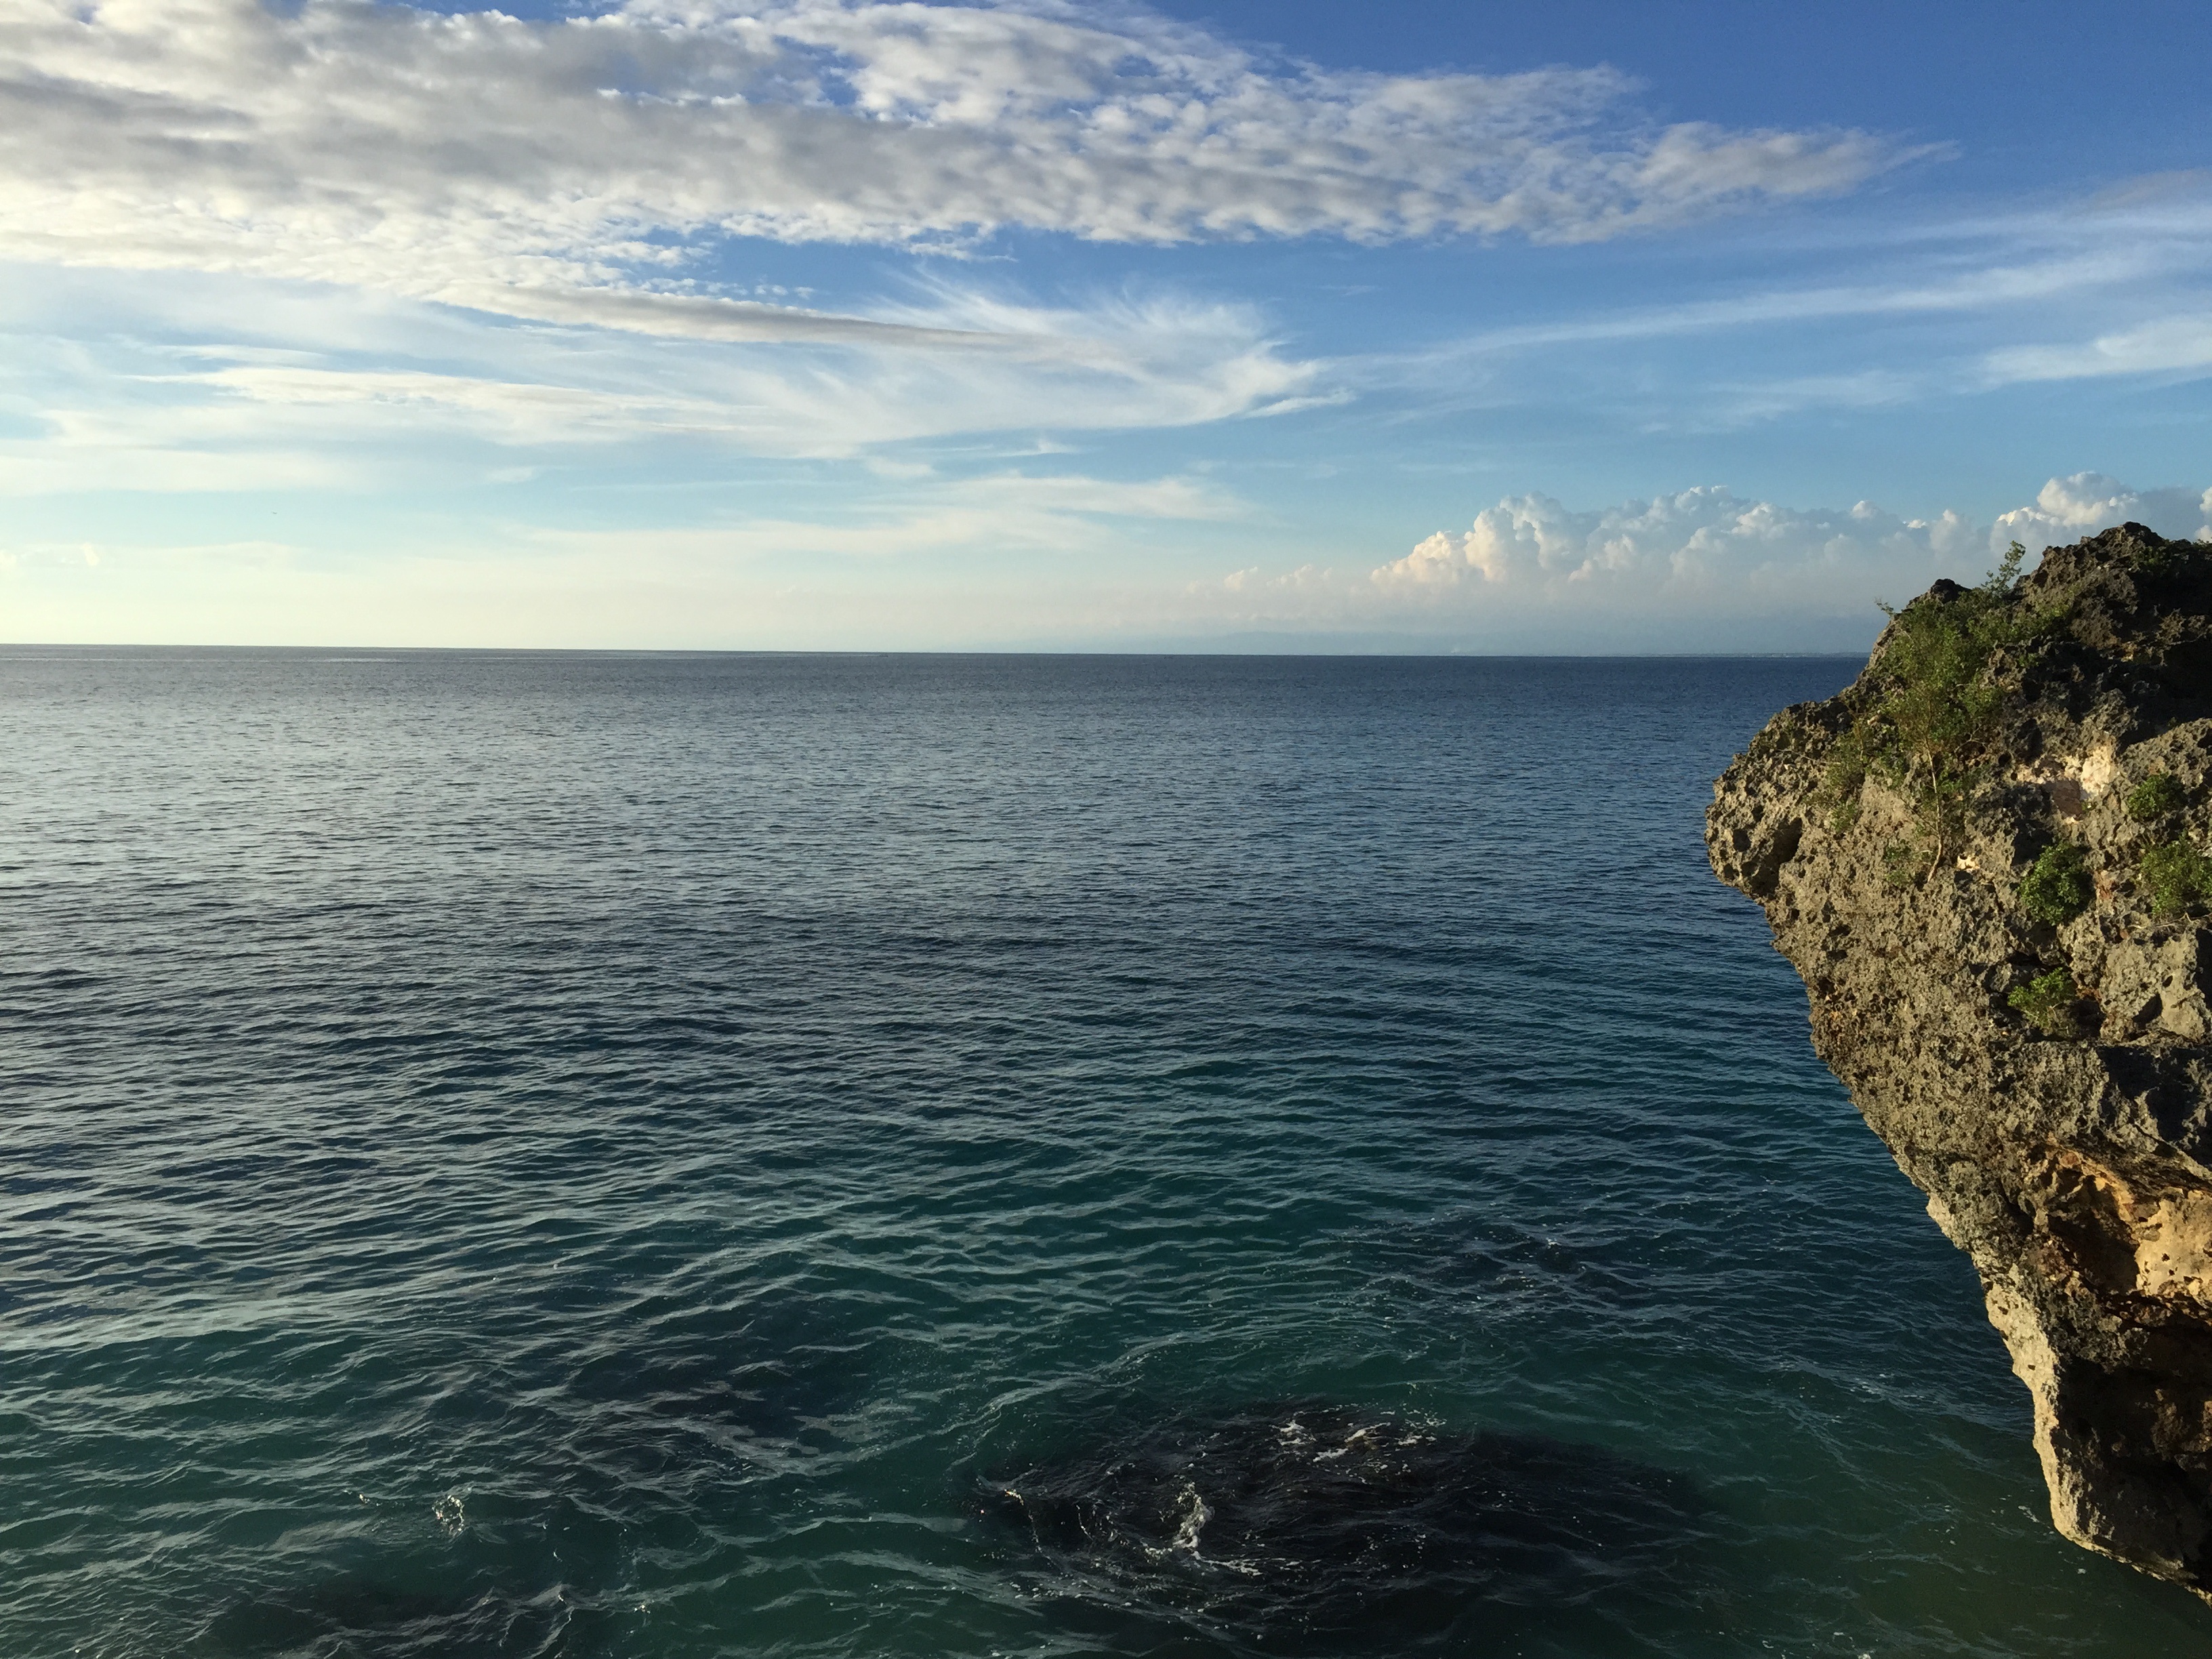
beach, sea, coast, rock, ocean, horizon, cloud, shore, wave, cliff, cove, bay, island, terrain, body of water, cape, islet, wind wave